The Late Bourgeois World

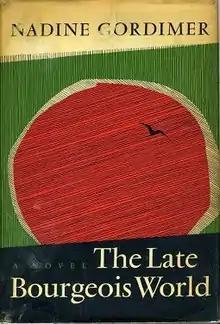
First US edition (publ. Viking Press)

The Late Bourgeois World is a 1966 novella by Nadine Gordimer. The novel follows an egocentric White South African woman, as she negotiates a failing marriage, "half-hearted' love affairs and political intrigue. The novel was banned by the Censorship board in South Africa.